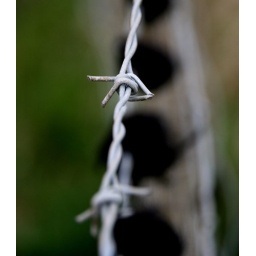
the black circles are created by sheep's wool caught on the barbed wire fence below.....leeds, uk